R765 road (Ireland)

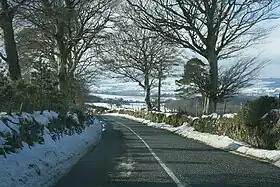
Approaching the Roundwood plateau from the east

The R765 road (also known as the Newtown Road or the Roundwood Road) is a regional road in Ireland joining the villages of Roundwood and Newtownmountkennedy in County Wicklow.